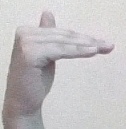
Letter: khaa